Pepper&Carrot

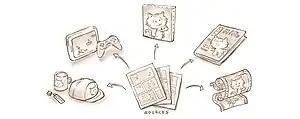
The character Carrot in an illustration of derivative works being created from a source work. Revoy said that "I'll never regret making Pepper&Carrot so open." and that he is happy to see other people making money from it.

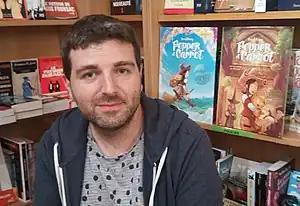
Revoy in front of Glénat publications of "Pepper&Carrot" in September 2017. Revoy considers the Glénat publications one of many derivative works of the webcomic.

Revoy aims to change the comic book industry by eliminating intermediate steps in the production process. Though "Pepper&Carrot" is free, he encourages people to support him via crowdfunding in the form a small amount of money per episode that is released.